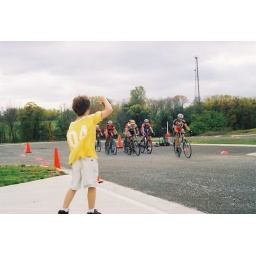
Boss cross in Platte City. Joe's working the cow bell